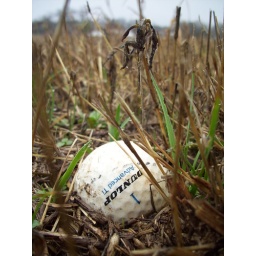
a golf ball in the field